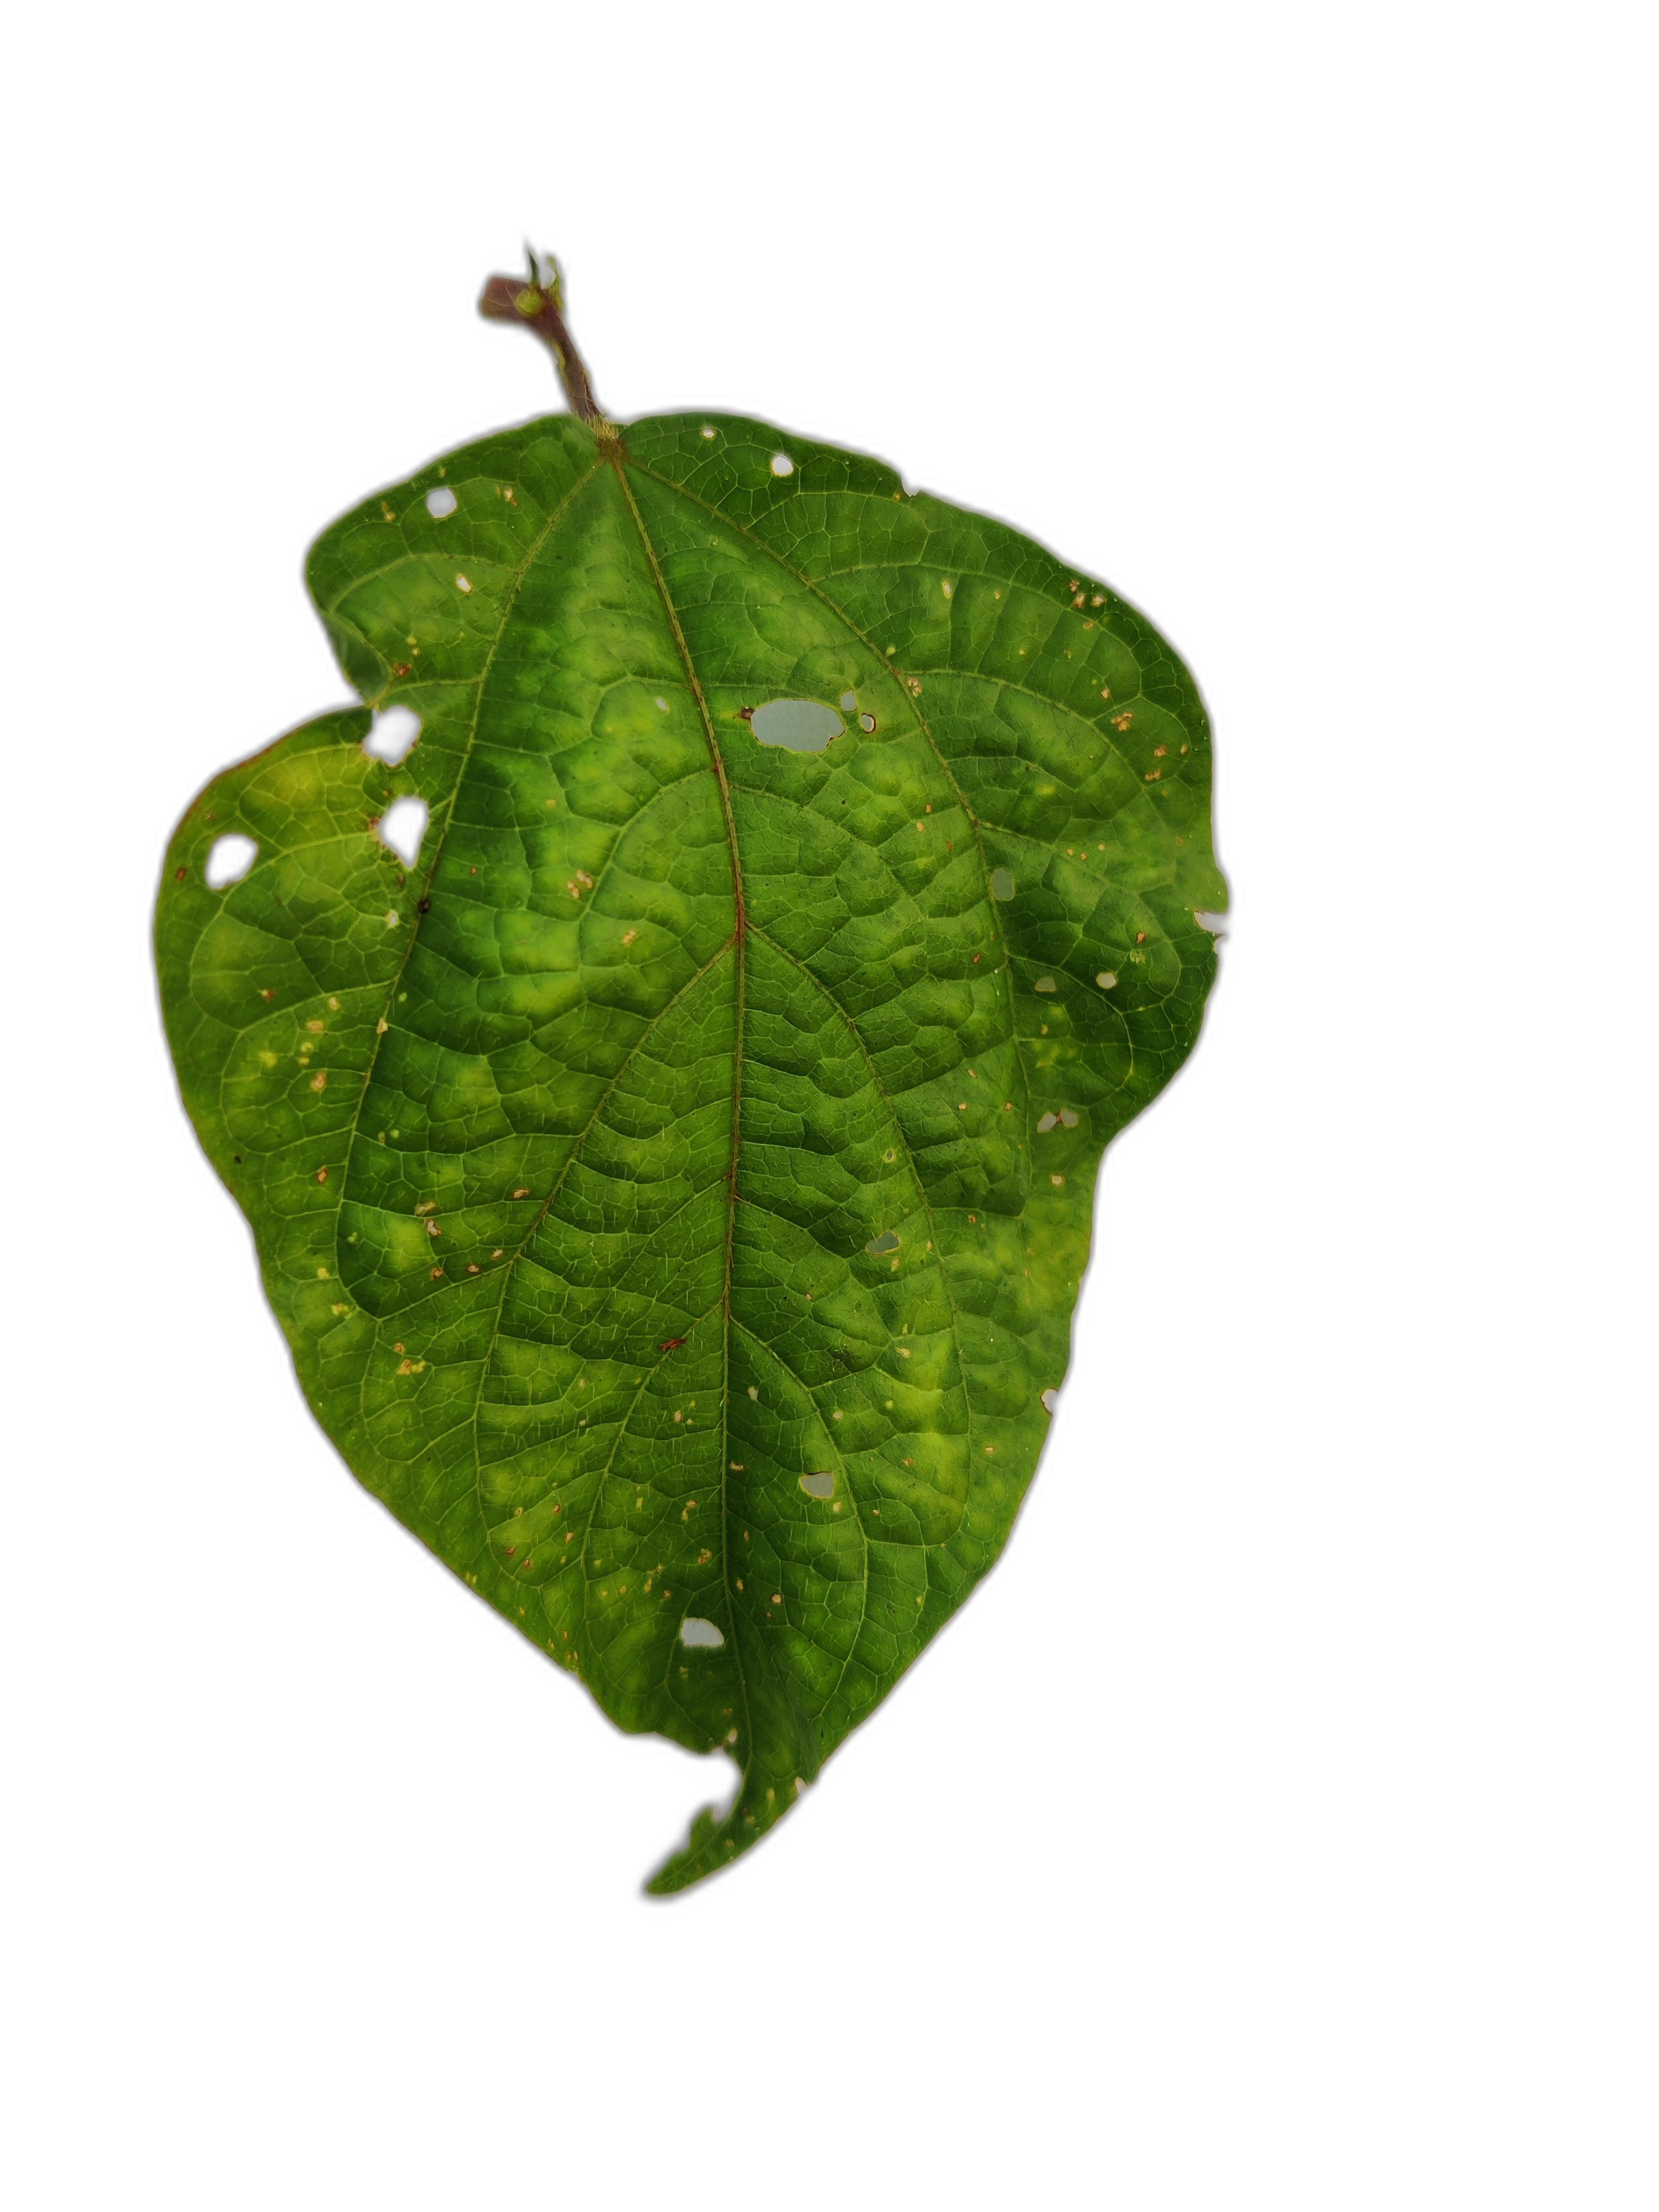
Label: Leaf Crinkle